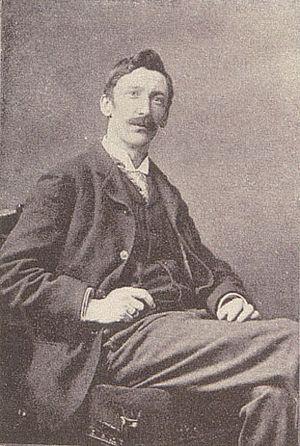
Stanhope Alexander Forbes, né le 18 novembre 1857 à Dublin et mort le 2 mars 1947, est un peintre de genre.